Geography of North Korea

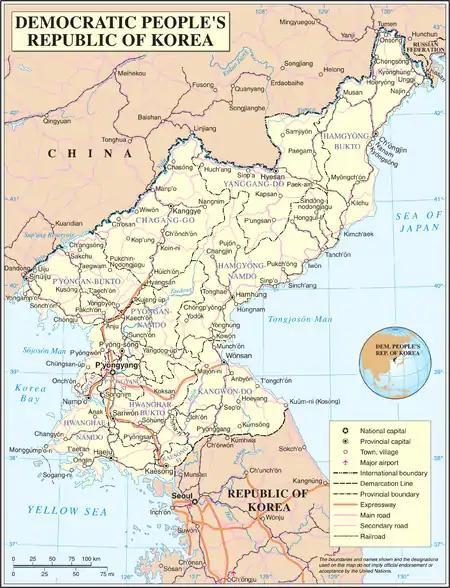
A map of North Korea

North Korea is located in East Asia in the Northern half of Korea, partially on the Korean Peninsula. It borders three countries: China along the Yalu (Amnok) River, Russia along the Tumen River, and South Korea to the south.